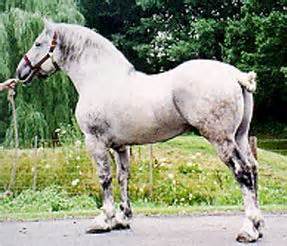
Label: cavallo